Elsterwerda station

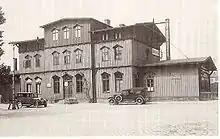
The station building in 1923

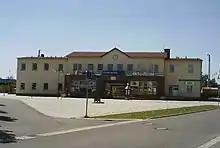
The station building in 2006

A highlight of the station was a visit by Wilhelm II, German Emperor on a special train on 27 August 1888, which stopped for about ten minutes at the station.